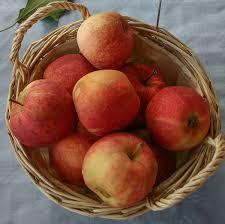
Label: apples